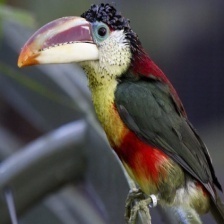
Species: CURL CRESTED ARACURI
Scientific name: PTEROGLOSSUS BEAUHARNAESII
ImageNet parent category: toucan